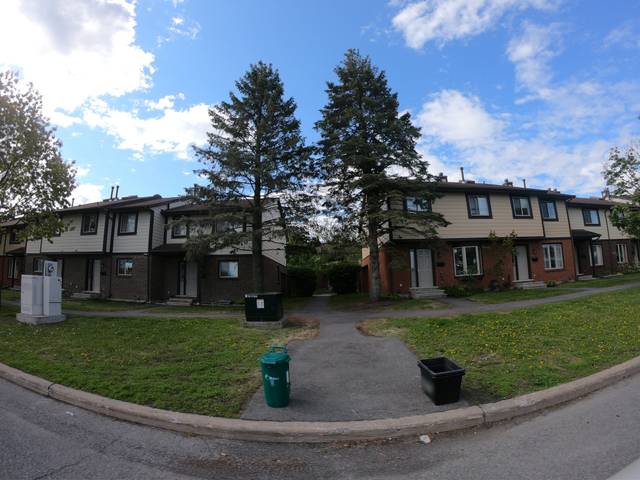
Region: Canada
Coordinates: 45.337, -75.742